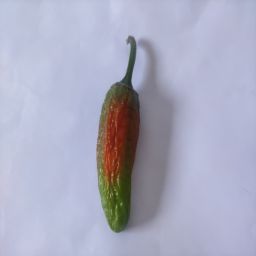
Crop: New Mexico Green Chile
Quality: Old